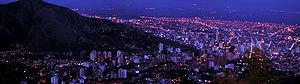
La Colombie, en forme longue la république de Colombie est une république constitutionnelle unitaire comprenant 32 départements. Le pays est situé dans le Nord-Ouest de l'Amérique du Sud ; il est bordé à l'ouest par l'océan Pacifique, au nord-ouest par le Panama, au nord par la mer des Caraïbes, au nord-est par le Venezuela, au sud-est par le Brésil, au sud par le Pérou et au sud-ouest par l'Équateur. La Colombie est le 26ᵉ plus grand pays par sa superficie et le 4ᵉ en Amérique du Sud. Avec plus de 49 millions d'habitants, la Colombie est le 28ᵉ pays le plus peuplé du monde et le 2ᵉ de tous les pays de langue espagnole après le Mexique. La Colombie est une moyenne puissance, la 4ᵉ plus grande économie d'Amérique latine, et la 3ᵉ en Amérique du Sud. La production de café, de fleurs, d'émeraudes, de charbon et de pétrole forme le principal secteur de l'économie colombienne.